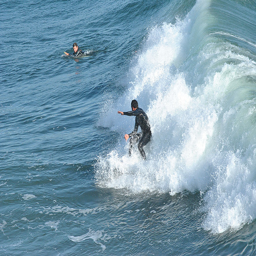
Surfer riding a small wave on his surf board.
A man riding a wave on a surfboard.
A man in a wetsuit standing up on a surfboard riding a wave.
A surfer riding a wave while another surfer watches
A surfer riding a wave as another man swims in the water.